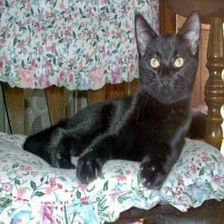
Species: cat
Breed: Bombay